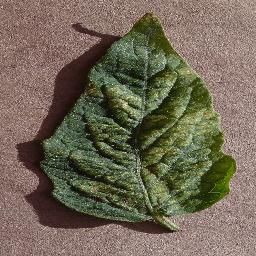
Label: Tomato___Spider_mites Two-spotted_spider_mite